Priyamani

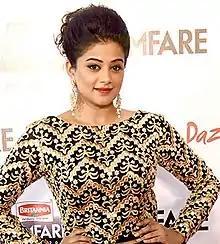
Priyamani in 2015

Priya Mani Raj (née Iyer; born 4 June 1984 ), known professionally as Priyamani, is an Indian actress who works in Telugu, Kannada, Tamil, Malayalam, and Hindi films. She is the recipient of a National Film Award, three Filmfare Awards South and a Tamil Nadu State Film Award.